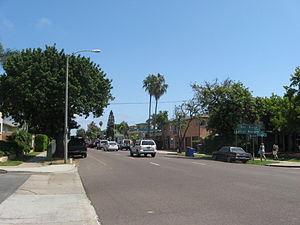
La California State Route 282 est une route de l'État de Californie, aux États-Unis. Orientée est-ouest, elle se situe dans la ville de Coronado près de San Diego.
Coronado est une ville et station balnéaire du comté de San Diego en Californie. Elle est proche de San Diego et de la baie de San Diego.